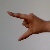
The image shows a hand gesture representing the letter 'Z' in Indian Sign Language.